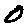
Label: 0